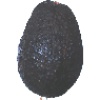
Label: Avocado ripe 1